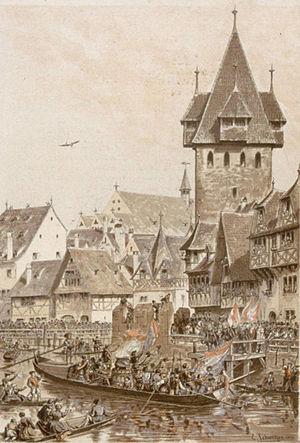
Dessin représentant l’arrivée des Zurichois à Strasbourg sur le Rheingiessen en 1576.
L'enceinte de Strasbourg est un ensemble de constructions militaires destiné à protéger la ville d'une attaque ennemie. Ces défenses sont attestées dès l'Antiquité, entre les Iᵉʳ et IVᵉ siècles de notre ère, avec l'édification des murailles du camp romain d'Argentoratum par les hommes de la VIIIᵉ Légion. Les remparts romains persistent bien après le départ des légionnaires lors des Invasions barbares du Vᵉ siècle. Entre la chute de l'Empire romain d'Occident et la fin du Haut Moyen Âge, une modeste population s'abrite derrière les murs et continue à les entretenir sous la houlette de son évêque, seule autorité temporelle restée pérenne. Après le renouveau carolingien, entre les XIᵉ et XVᵉ siècles, la ville de Strasbourg s'étend et absorbe ses faubourgs par l'édification de quatre murailles d'extension. Entre les XVᵉ et XIXᵉ siècles, la ville tout en connaissant un développement démographique marqué ne s'étend plus et reste corsetée à l'intérieur de ses murs.
Le Hirsebreifahrt était un pari entre les Zurichois et les Strasbourgeois pour que les premiers puissent venir en 24 heures au secours des seconds en cas d'attaque.